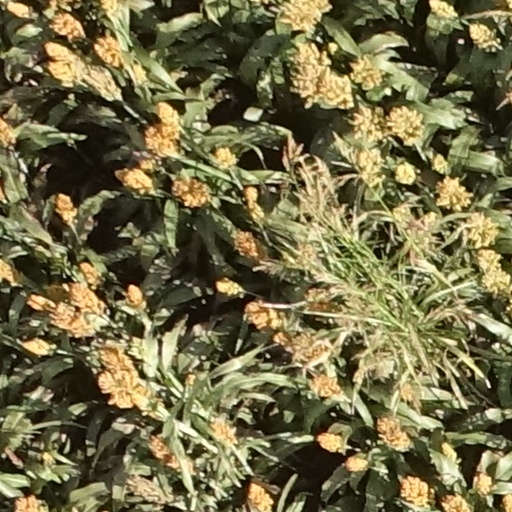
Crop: sorghum